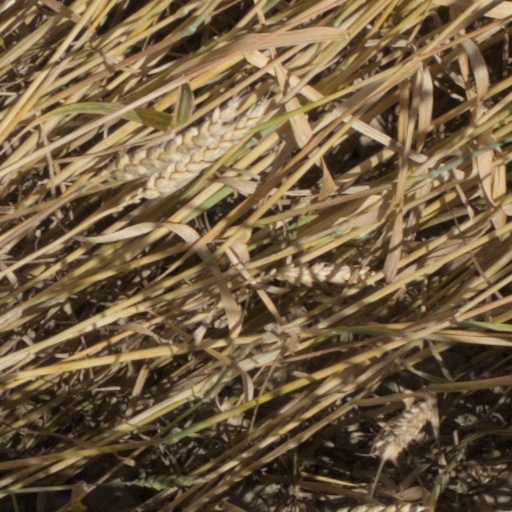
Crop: wheat